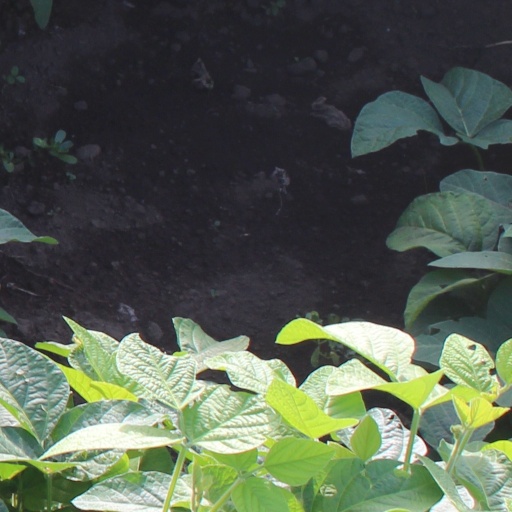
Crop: soybean